Pietro Francesco Garoli

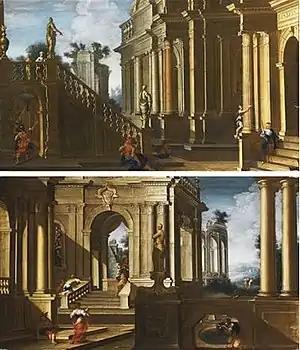
Architectural Perspectives with Figures

Pietro Francesco Garoli, also seen as Garola, Garolo and Carolli or Pier Francesco (1 June 1638, Turin (?) - 5 January 1716, Rome) was an Italian painter and architect; known primarily for vedute and capricci. Some documents give his place of birth as Giaveno (now part of Turin), although that may be where his family was from. The first biographical information about Garoli comes from 1730, fourteen years after his death, and the sources disagree on several details.